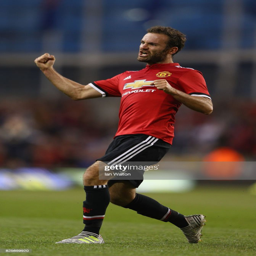
football player celebrates scoring a goal during the match .